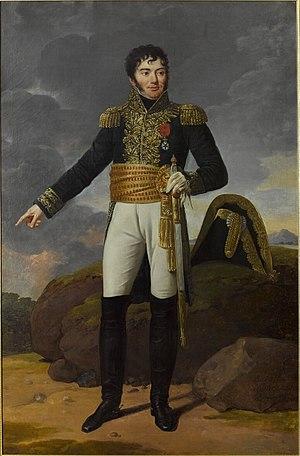
Jean-Victor Tharreau est un général français de la Révolution et de l’Empire, né le 15 janvier 1767 au lieu-dit le logis de Bégrolles au May-sur-Èvre en Maine-et-Loire et mort le 26 septembre 1812 à Mojaïsk en Russie, des suites de blessures reçues à la bataille de la Moskova.